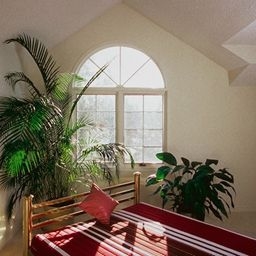
Room type: bedroom